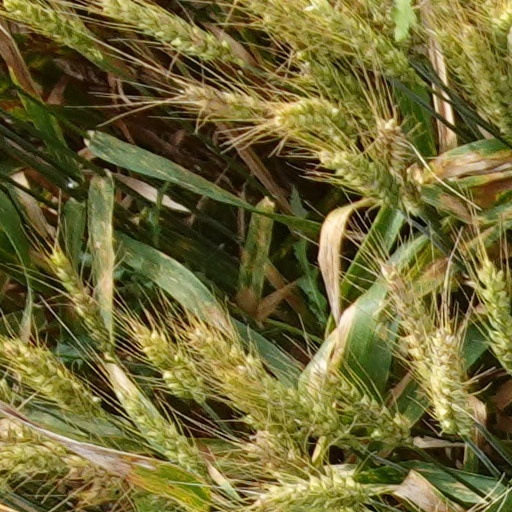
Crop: wheat